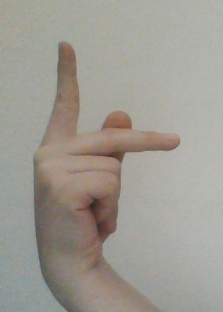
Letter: dha